William Ewart Gladstone

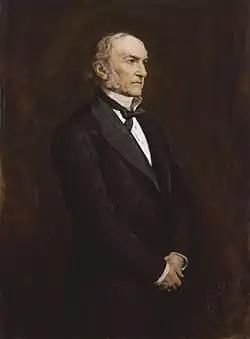
Gladstone in 1879, painted by John Everett Millais

Gladstone was opposed to socialism after 1842 when he heard a socialist lecturer. Lord Kilbracken, one of Gladstone's secretaries, commented: